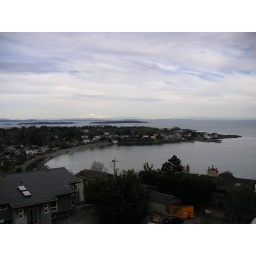
Over the houses by the water